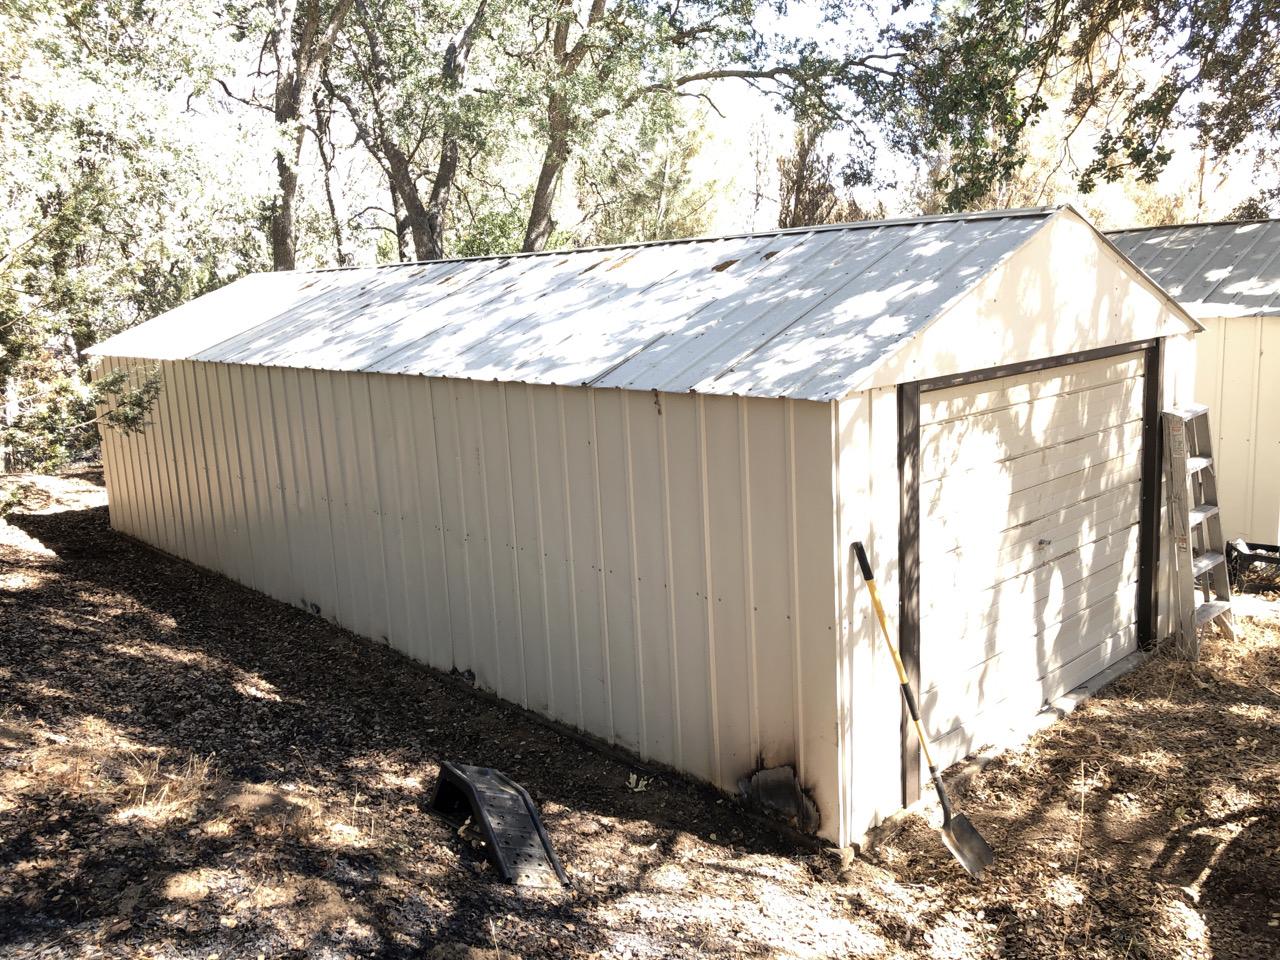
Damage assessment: affected